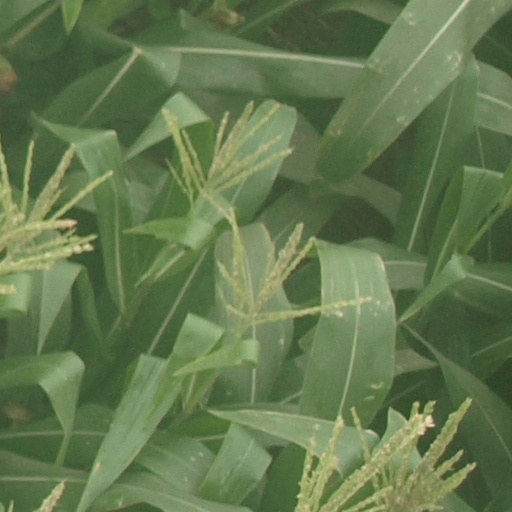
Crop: maize; corn